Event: Ecuador Earthquake
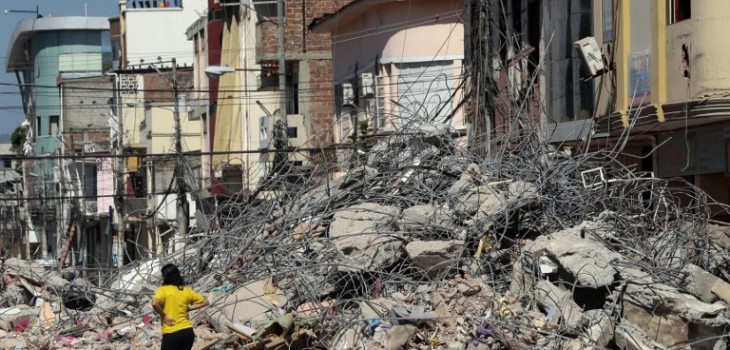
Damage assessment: damage